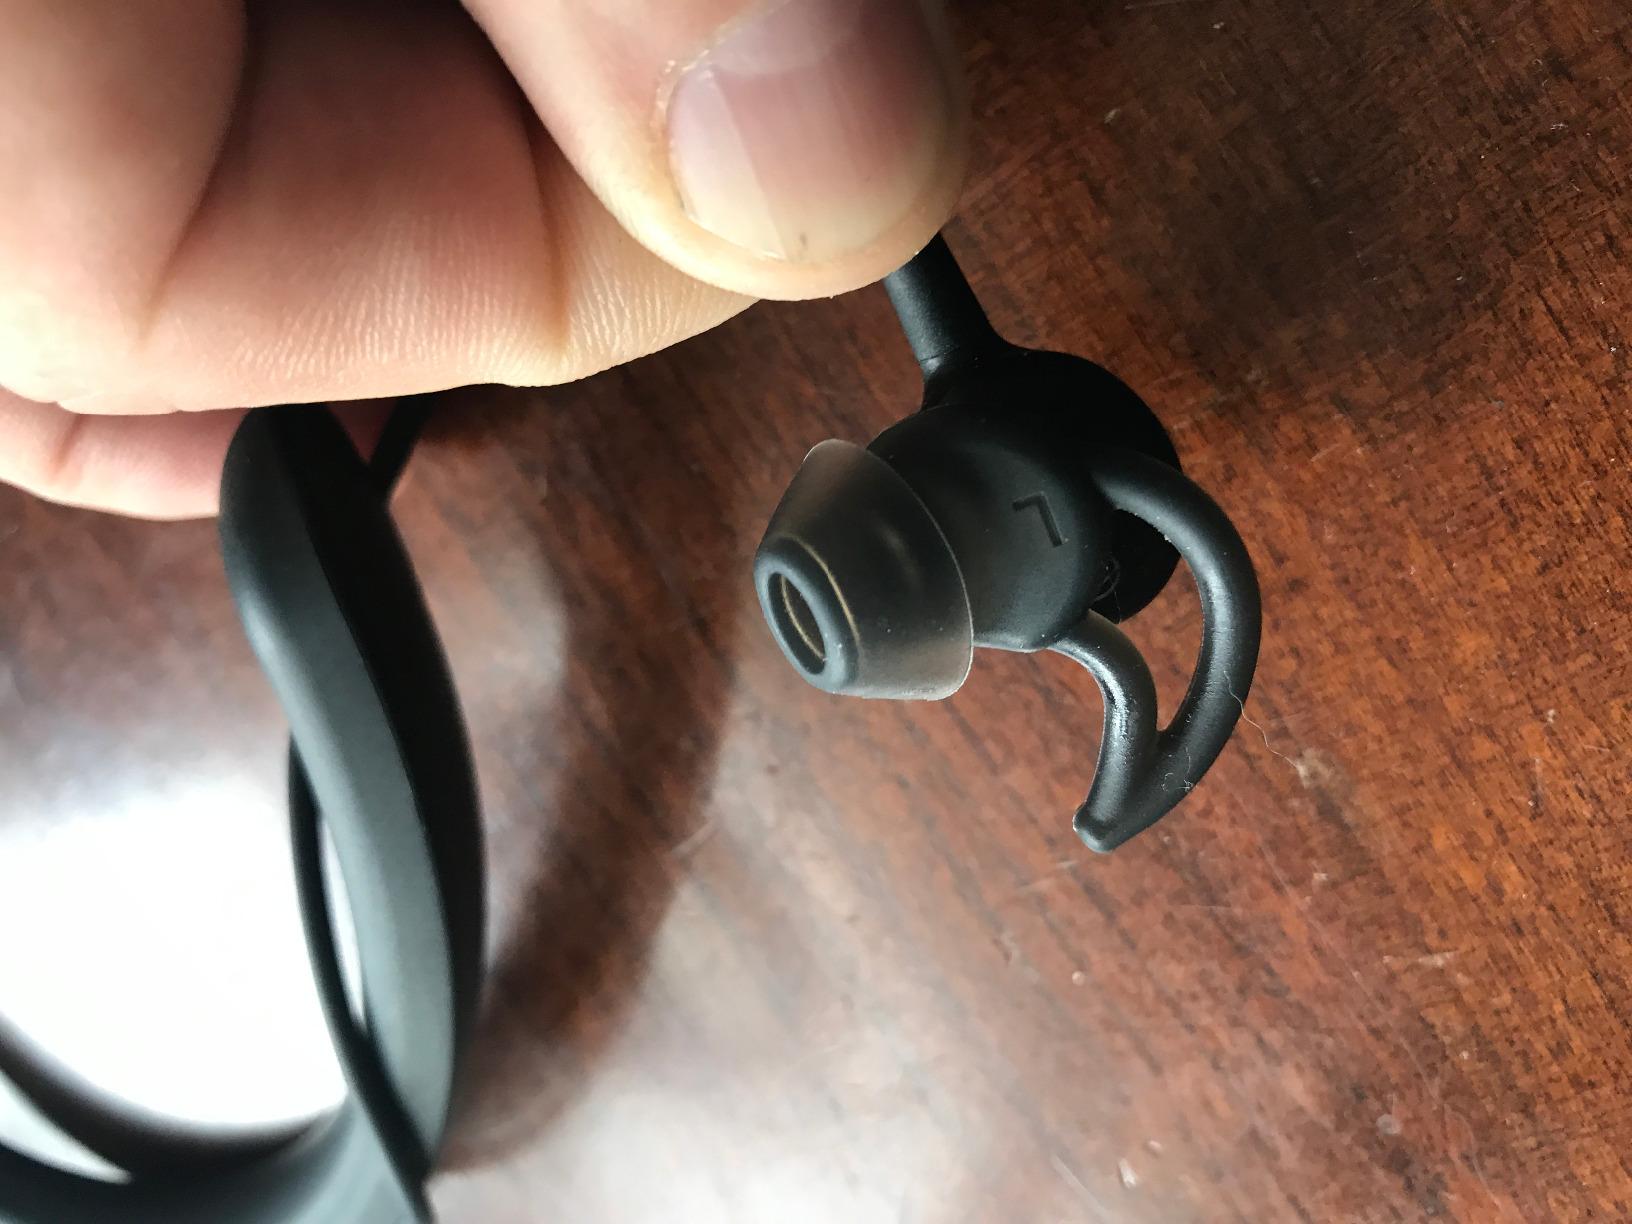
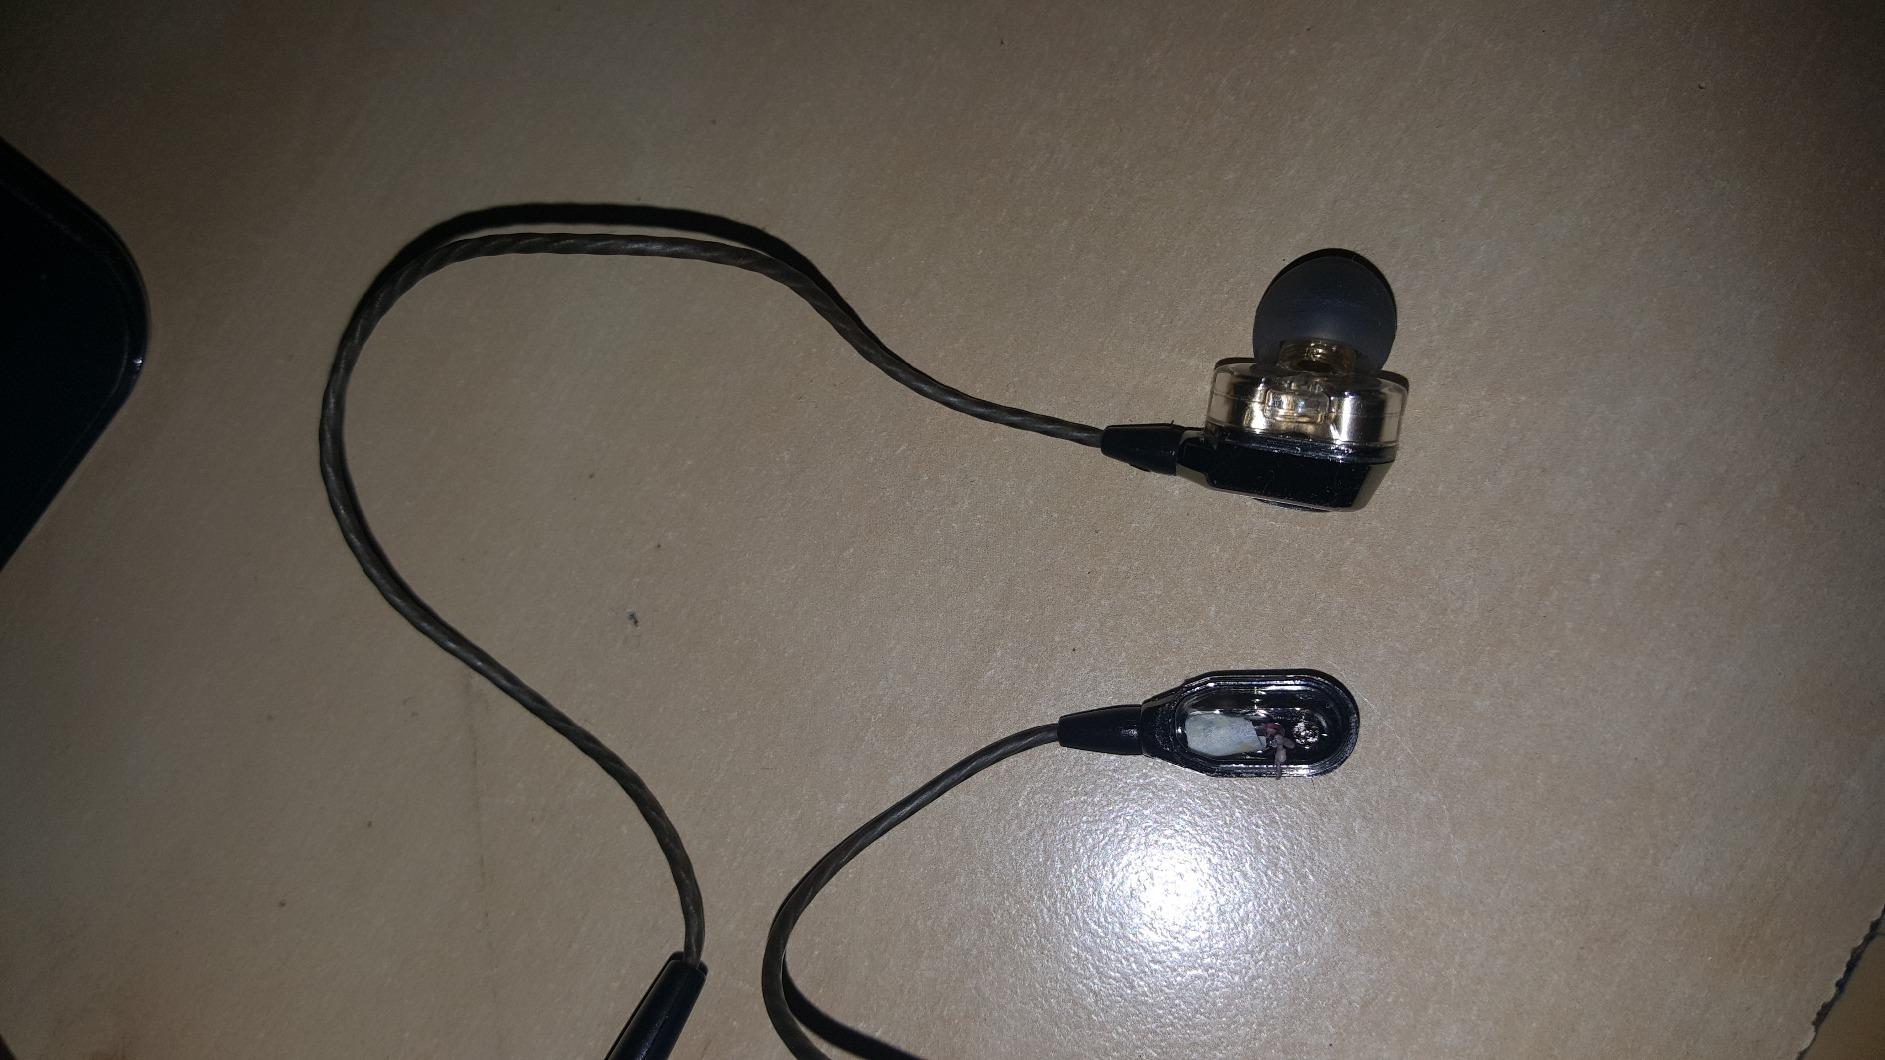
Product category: headphones
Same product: no